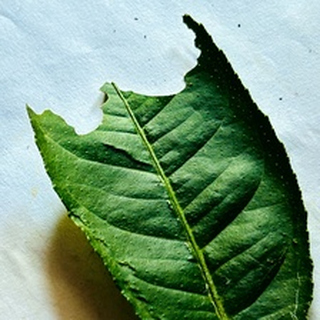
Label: lemon_deficiency